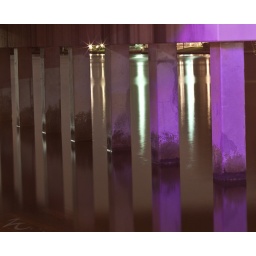
long exposure under the bridge on Commercial Blvd just before the beach in Fort Lauderdale